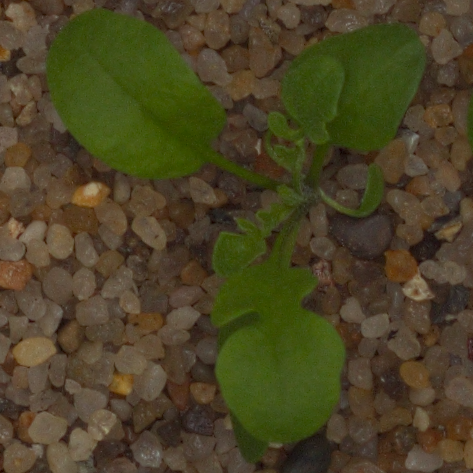
Label: shepherds_purse